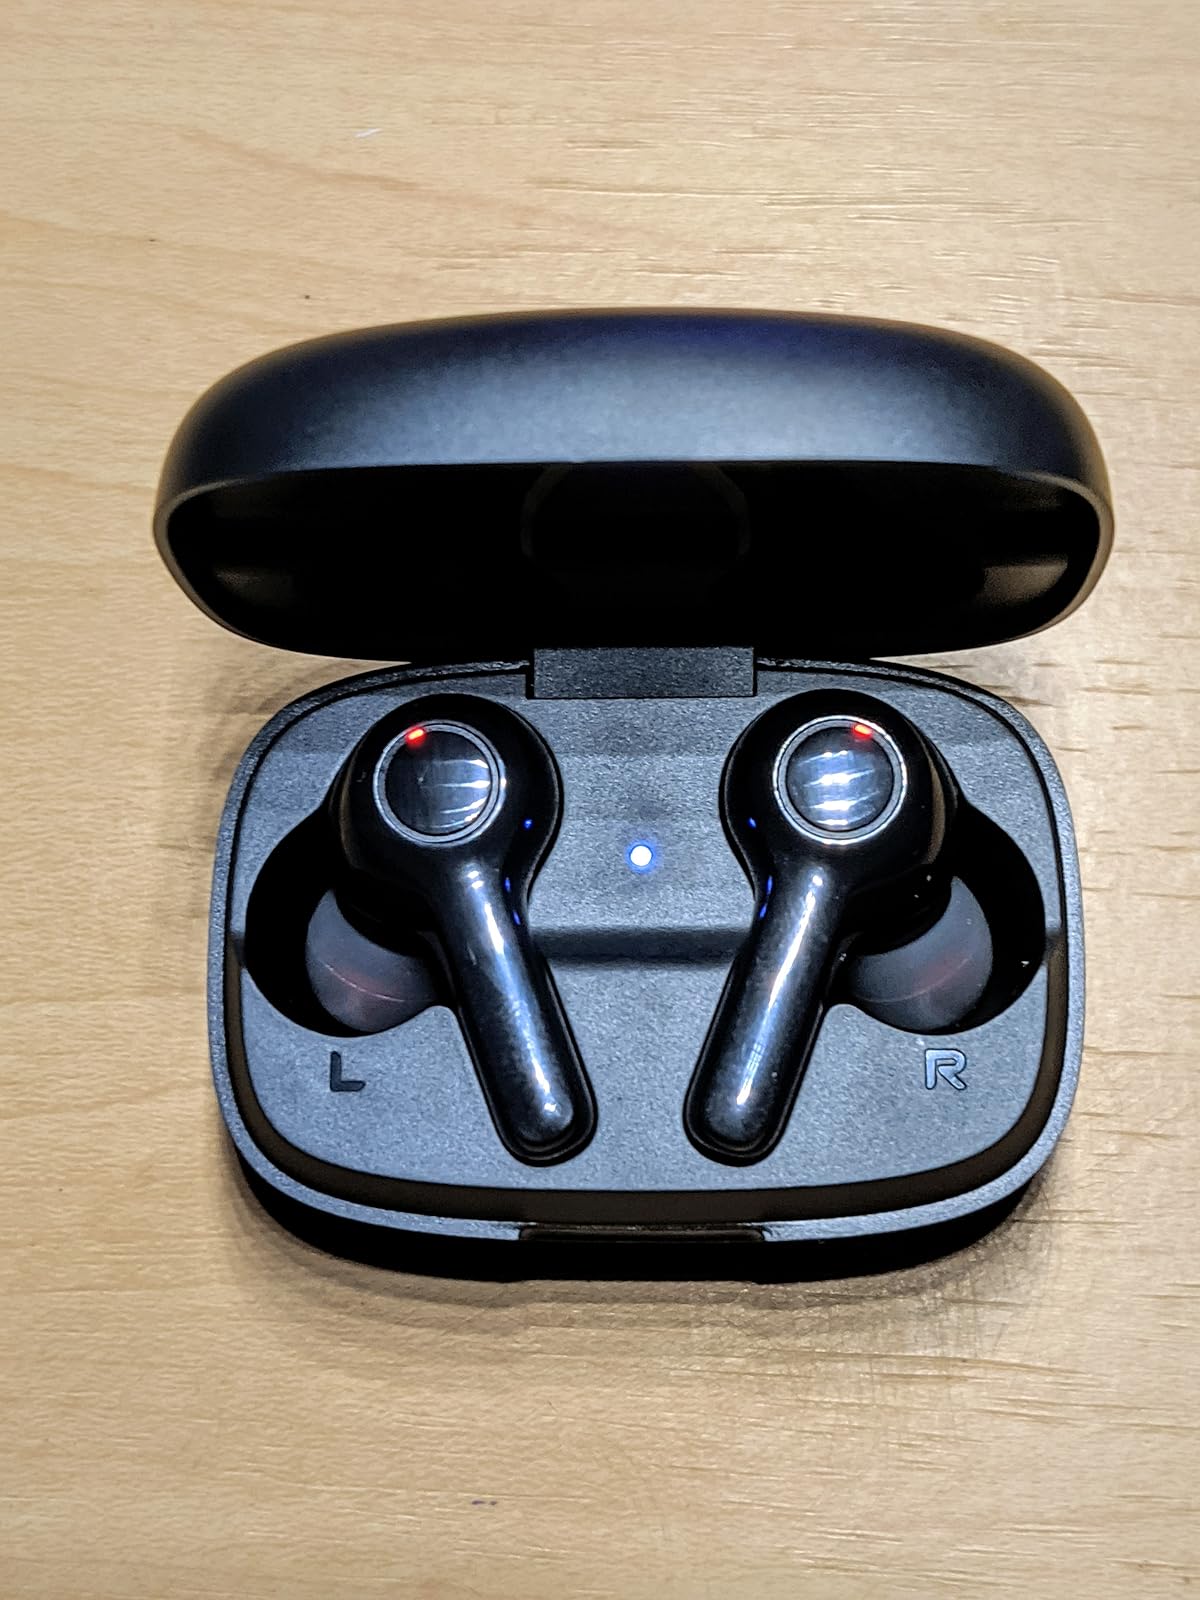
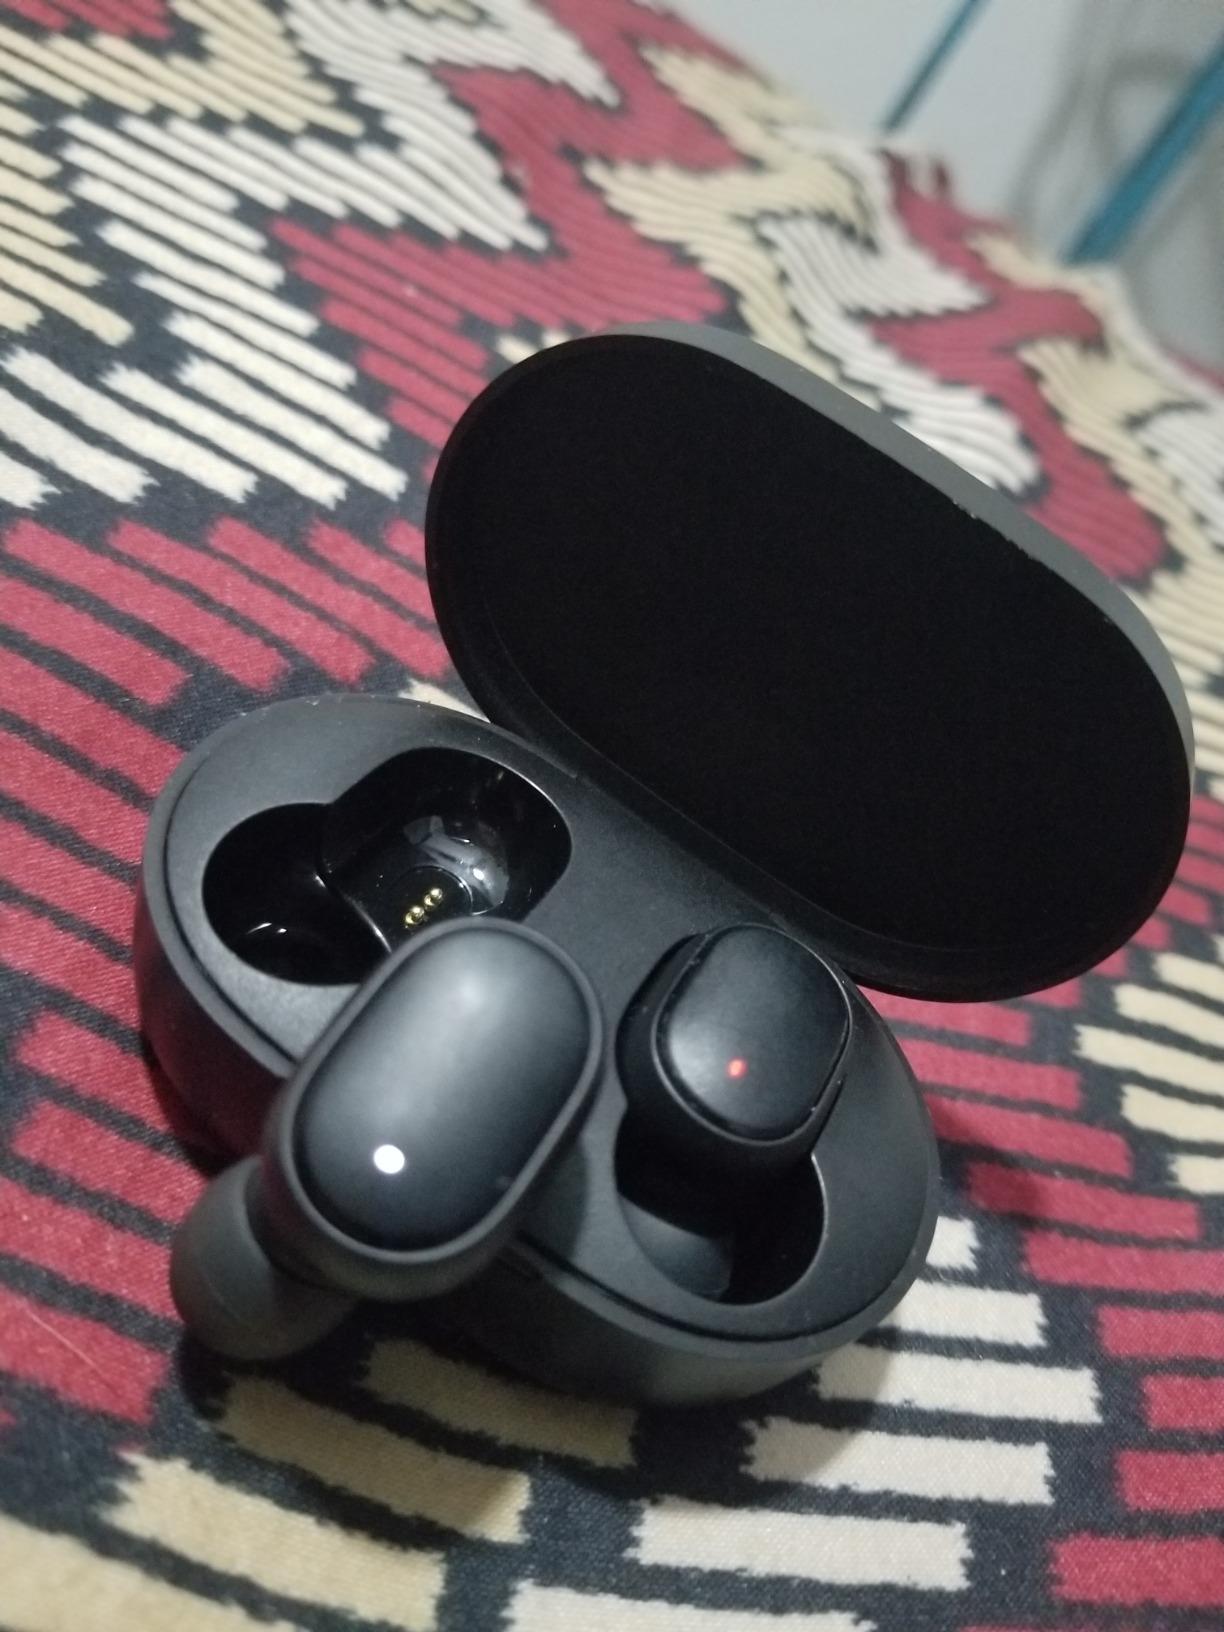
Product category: earbuds
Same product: no